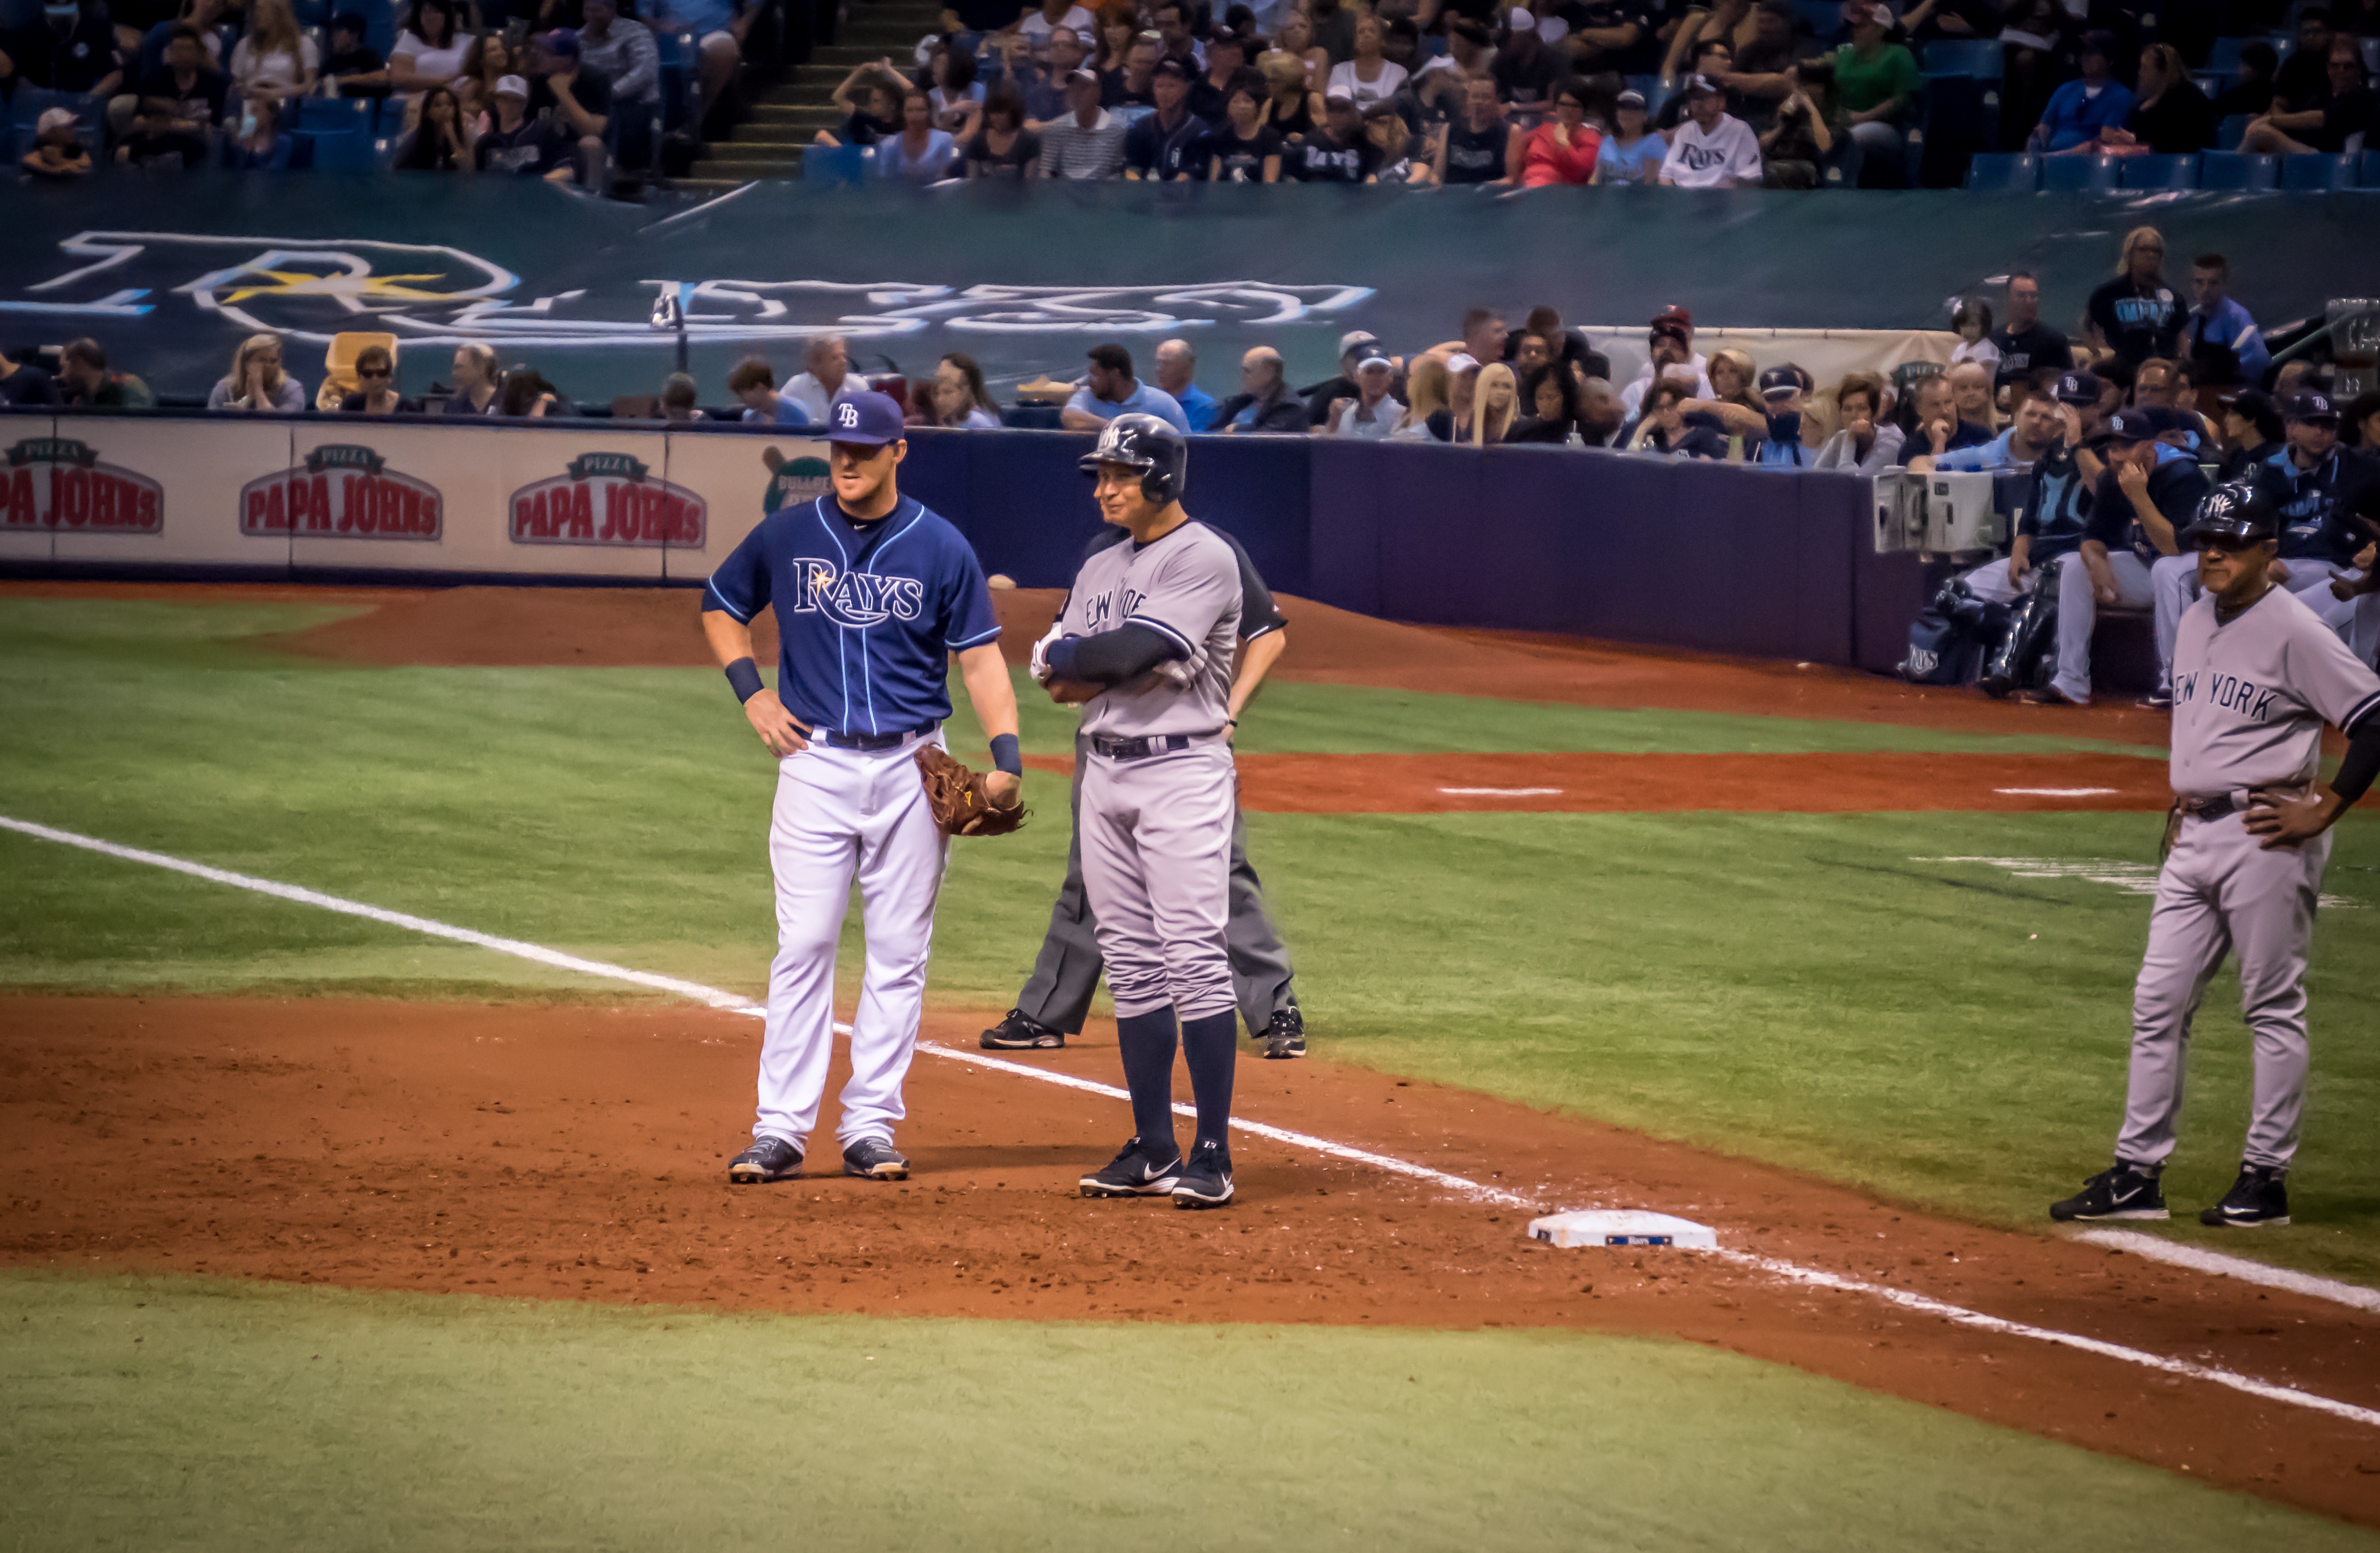
structure, baseball, stadium, baseball field, pitch, sports, pitcher, rays, florida, baseball player, ball game, tampa bay, team sport, infielder, baseball park, college baseball, sport venue, bat and ball games, baseball positions, alex rodriguez, a rod, yankees, on base, tropicana field